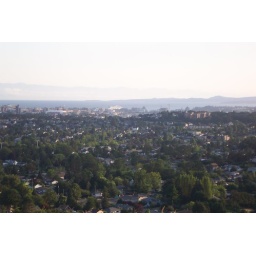
A view of our cruise ship from atop a hill in Victoria